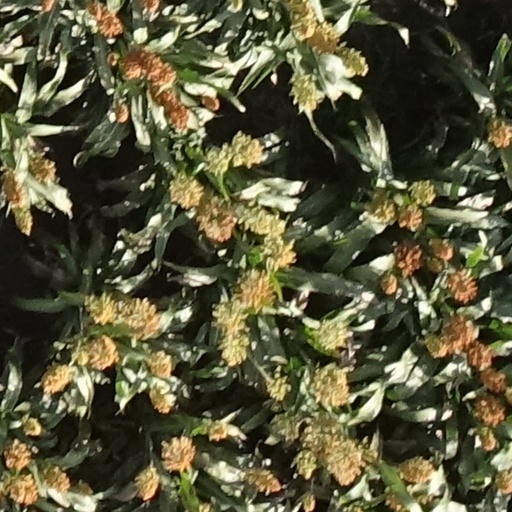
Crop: sorghum